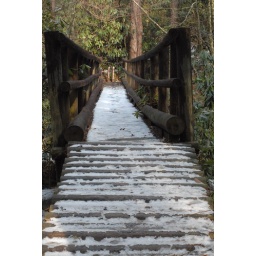
bridge over river